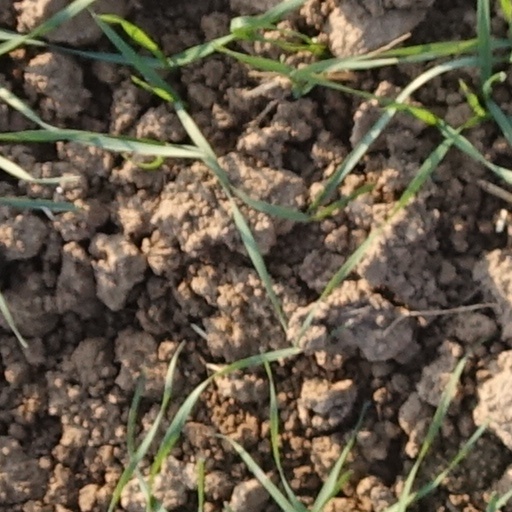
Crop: wheat